Londinium

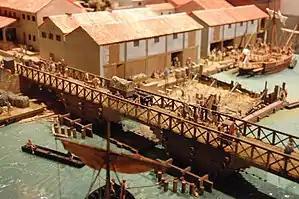
A model of London in 85–90 AD on display in the Museum of London, depicting the first bridge over the River Thames, shown as having been of largely wooden construction

After the sack of the city by Boudica and her defeat, a large military fort covering 15,000 m was built at Plantation Place on Cornhill, with 3m-high banks and enclosed by 3m deep double ditches. It was built as an emergency solution to protect Londinium's important trade and to help reconstruct the city. It dominated the town and lay over the main road into Londinium controlling traffic from London Bridge and on the river. Several major building projects at this time such as roads, a new quay and a water lifting machine indicate the army had a key role in reconstruction. The fort was in use for less than 10 years.